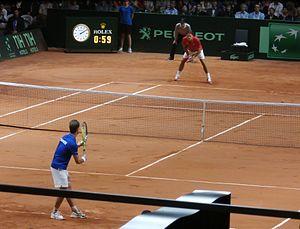
Le dernier match de la finale de la Coupe Davis 2014, entre Roger Federer et Richard Gasquet.
La Coupe Davis 2014 correspond à la 103ᵉ édition de ce tournoi de tennis professionnel masculin par nations.